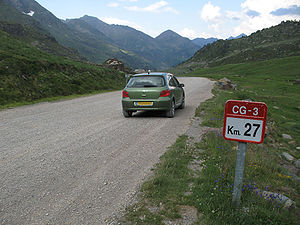
Andorra / Økonomi og erhvervsliv / Transport og infrastruktur
CG-3 ved vejens ende.
Andorra, officielt Fyrstendømmet Andorra, er et lille land, som ligger mellem Frankrig og Spanien i den østlige del af bjergkæden Pyrenæerne. Gennem århundreder har Andorra været et diarki med to samfyrster som statsoverhoveder: biskoppen af Urgell og Frankrigs statsoverhoved. Ordningen med to samfyrster blev traktatfæstet i 1278. Først i 1993 blev landet en suveræn stat efter at have indgået en aftale om dette med Frankrig og Spanien. Dermed blev Andorra et fuldgyldigt medlem af det internationale samfund og blev optaget som medlem i FN, Europarådet og en række andre internationale mellemstatslige organisationer.